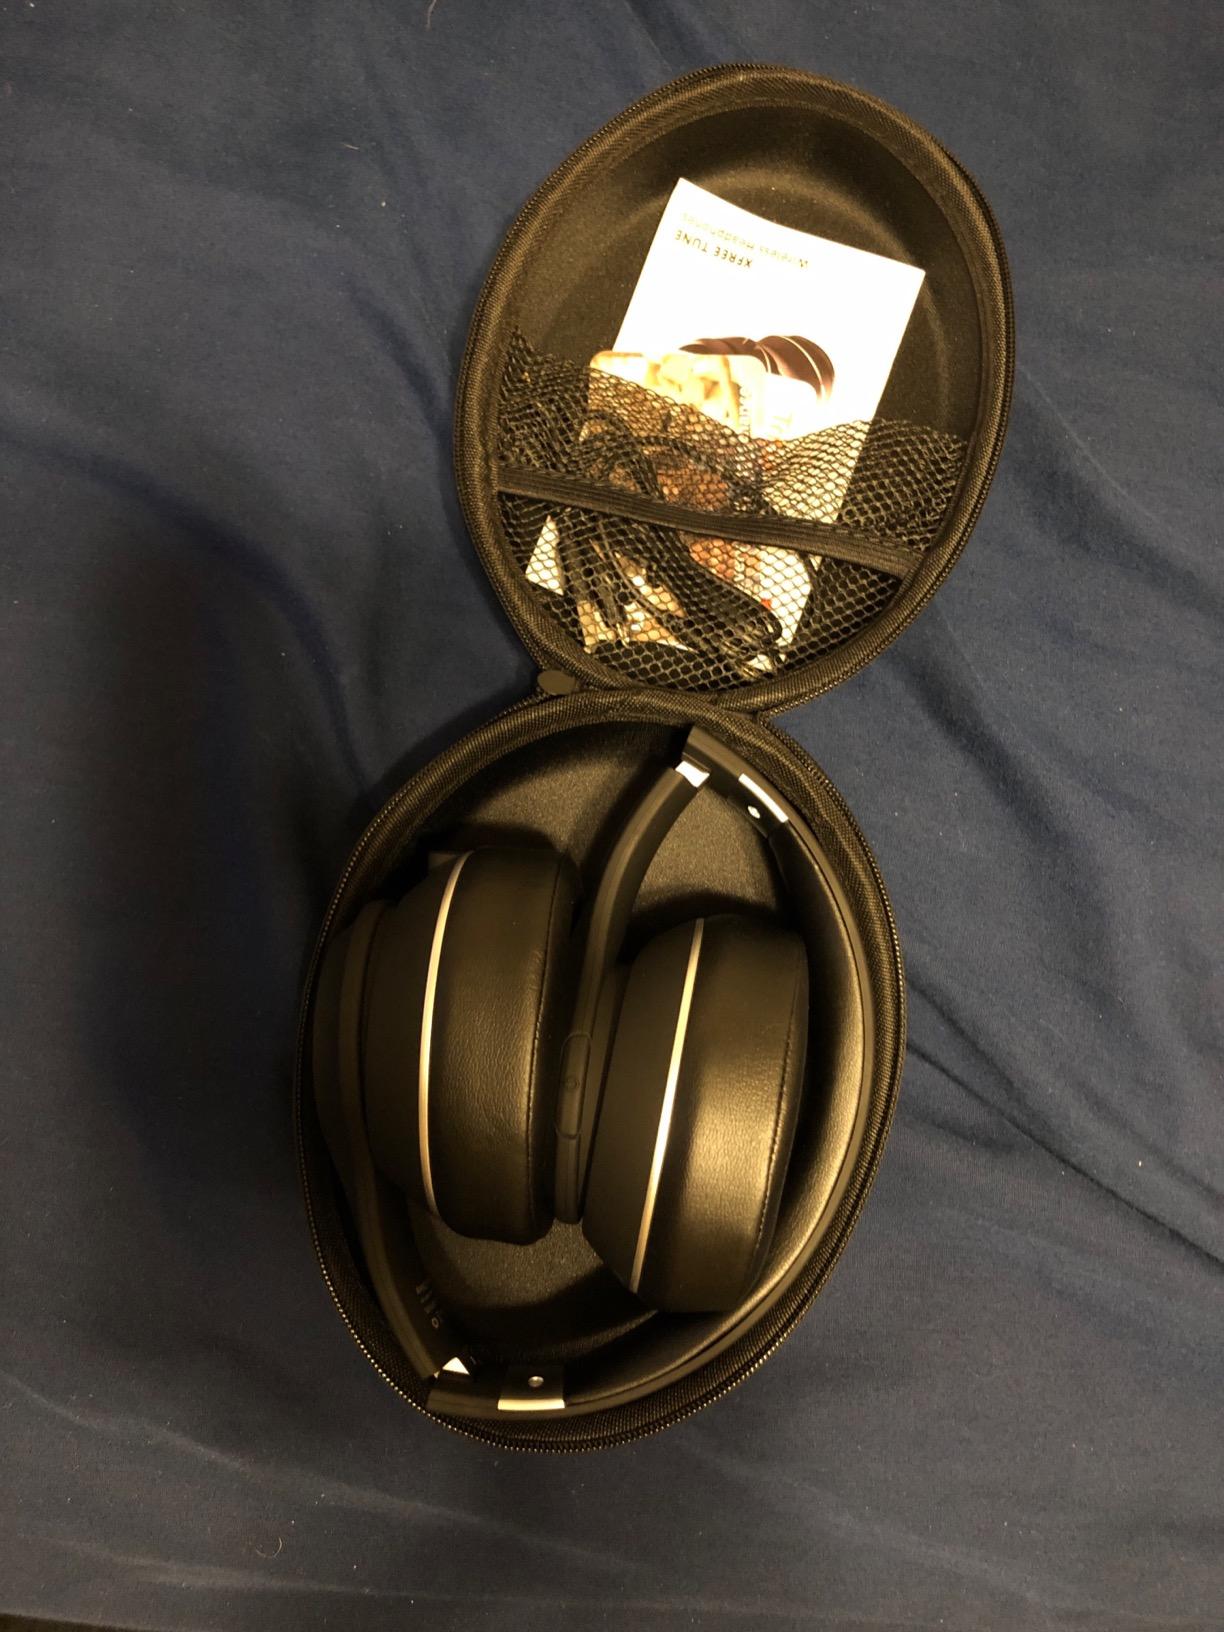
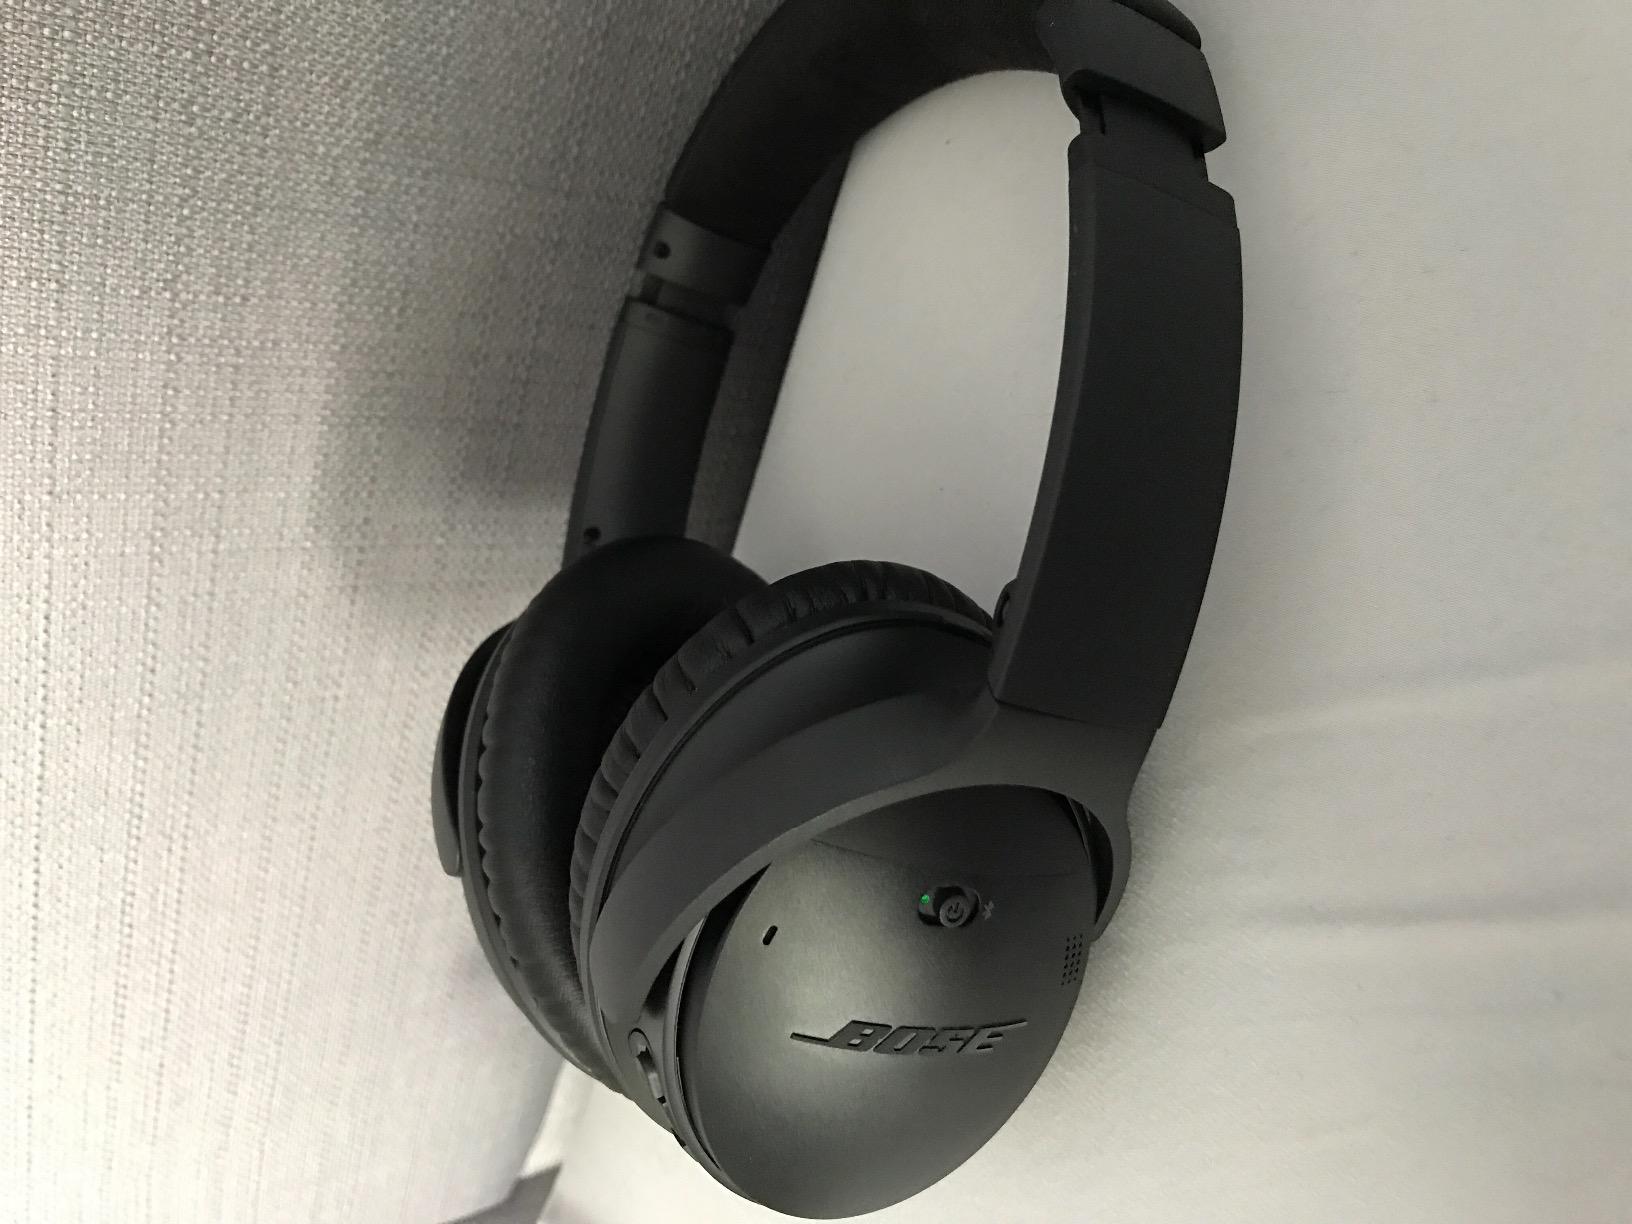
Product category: headphones
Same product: no